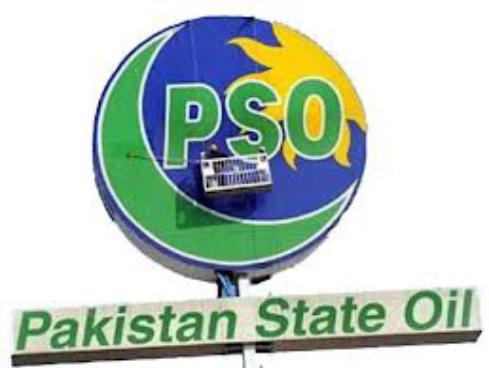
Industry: Transportation